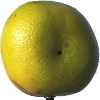
Label: pomelo_sweetie